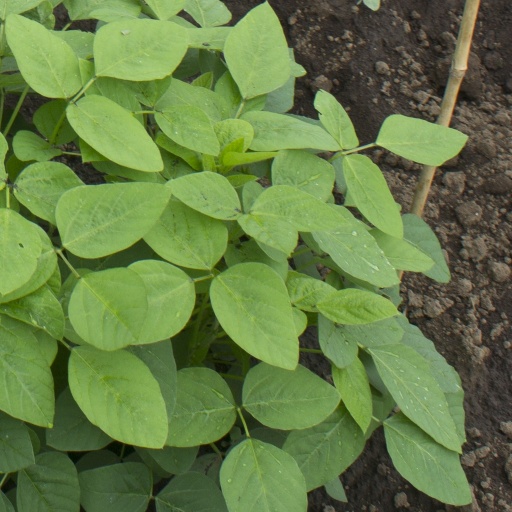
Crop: soybean